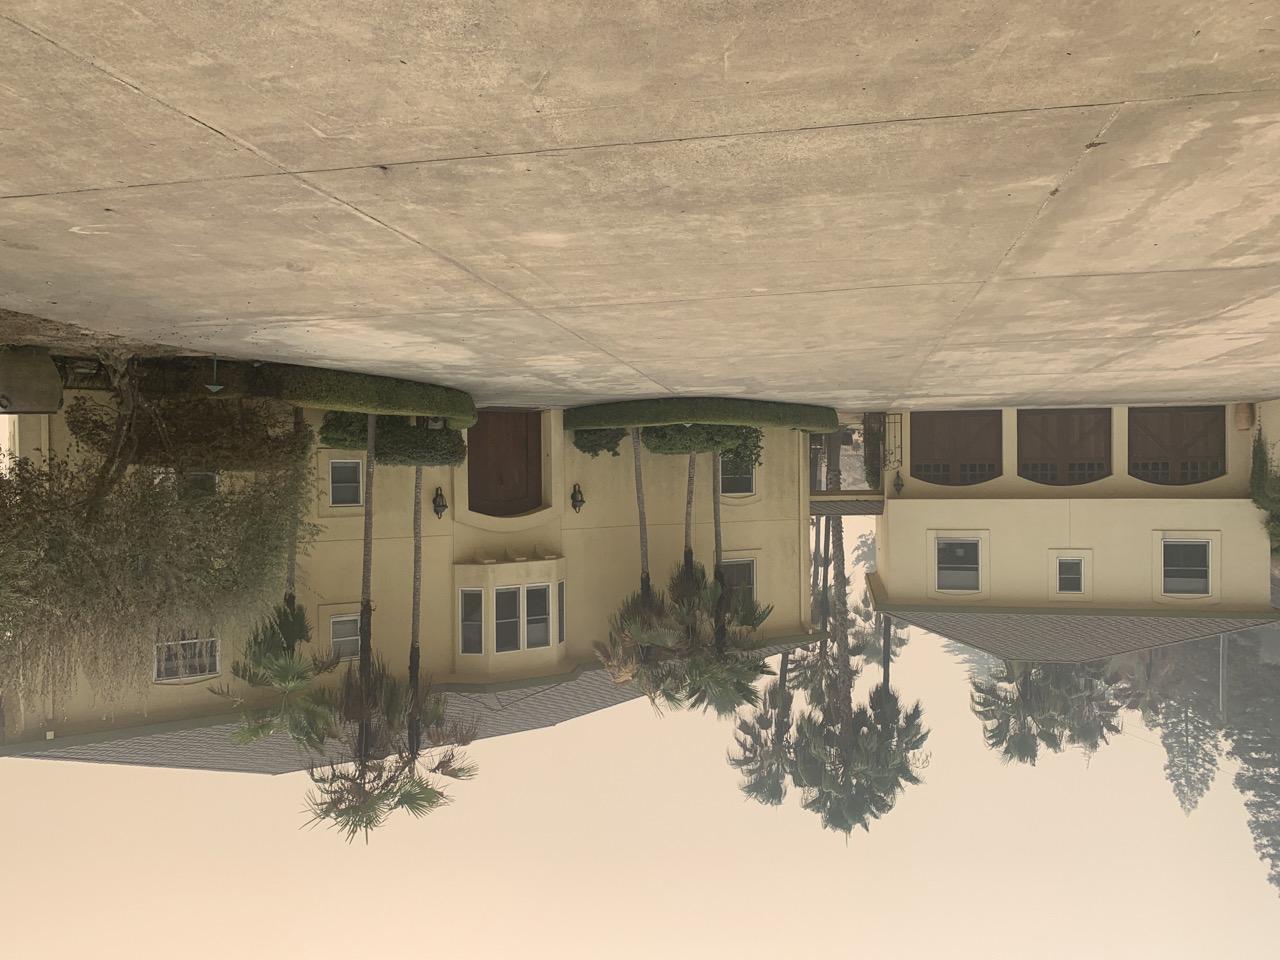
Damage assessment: affected